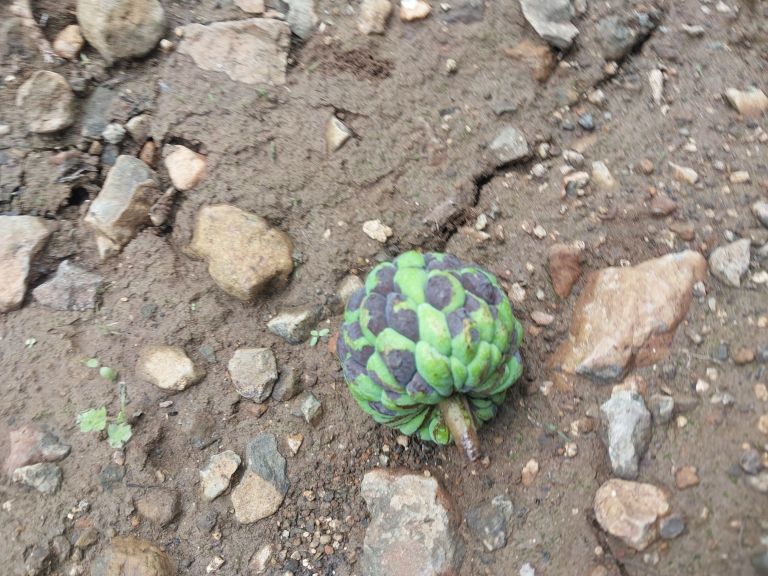
Disease label: Diplodia Rot